Cinemateca Portuguesa

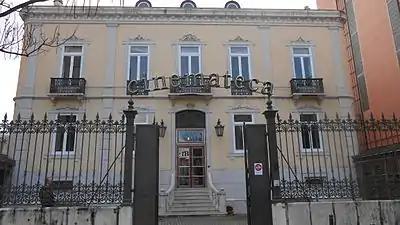
Cinemateca Portuguesa

Cinemateca Portuguesa is a public institution dedicated to the diffusion and preservation of the filmic arts in Portugal and, in particular, of Portuguese Cinema. It functions as a film archive and promotes daily screenings of worldwide films at its headquarters, now located on Rua Barata Salgueiro in Lisbon. It was established in 1948.